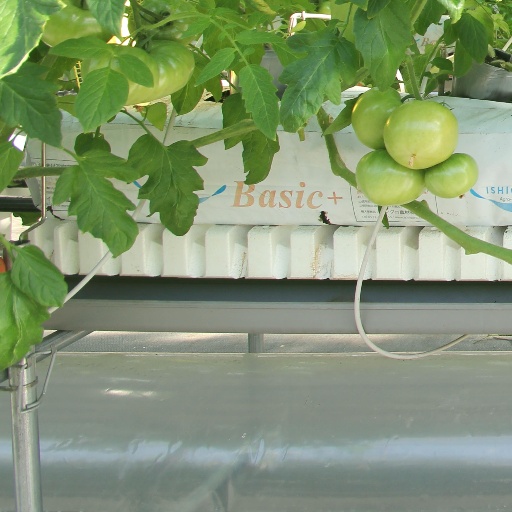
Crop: tomato